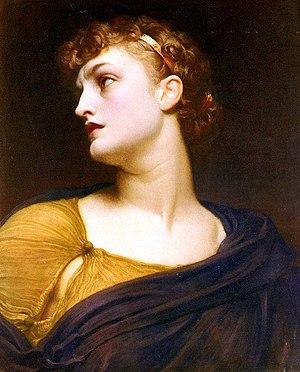
Jean Anouilh est un dramaturge et scénariste français né le 23 juin 1910 à Bordeaux et mort le 3 octobre 1987 à Lausanne. Son œuvre théâtrale commencée en 1932 est particulièrement abondante et variée : elle est constituée de nombreuses comédies souvent grinçantes et d'œuvres à la tonalité dramatique ou tragique comme sa pièce la plus célèbre, Antigone, réécriture moderne de la pièce de Sophocle.